Liupanshui–Baiguo railway

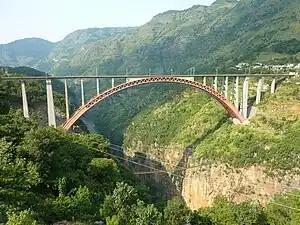
The Beipanjiang River Railway Bridge on the Liupanshui–Baiguo railway is the highest railway bridge in the world.

The Liupanshui–Baiguo railway or Shuibai railway, is a single-track electrified railroad in western Guizhou province in Southwest China. The line runs from Baiguo in Pan County to Liupanshui municipality, and was built from 1998 to June 2002. The line cost the equivalent of US$392.6 million (at 2002 exchange rates) and was partially financed by a loan of US$140 million from the Asian Development Bank (ADB). The rail line passes through impoverished areas in the mountains of western Guizhou and was built to promote regional economic development and poverty alleviation. Freight operations began in March 2004 and passenger services followed in early 2005.